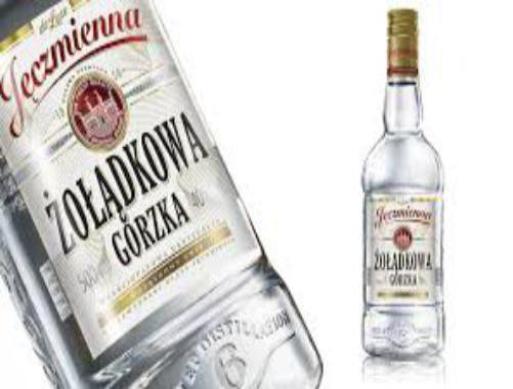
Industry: Food